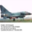
Label: airplane